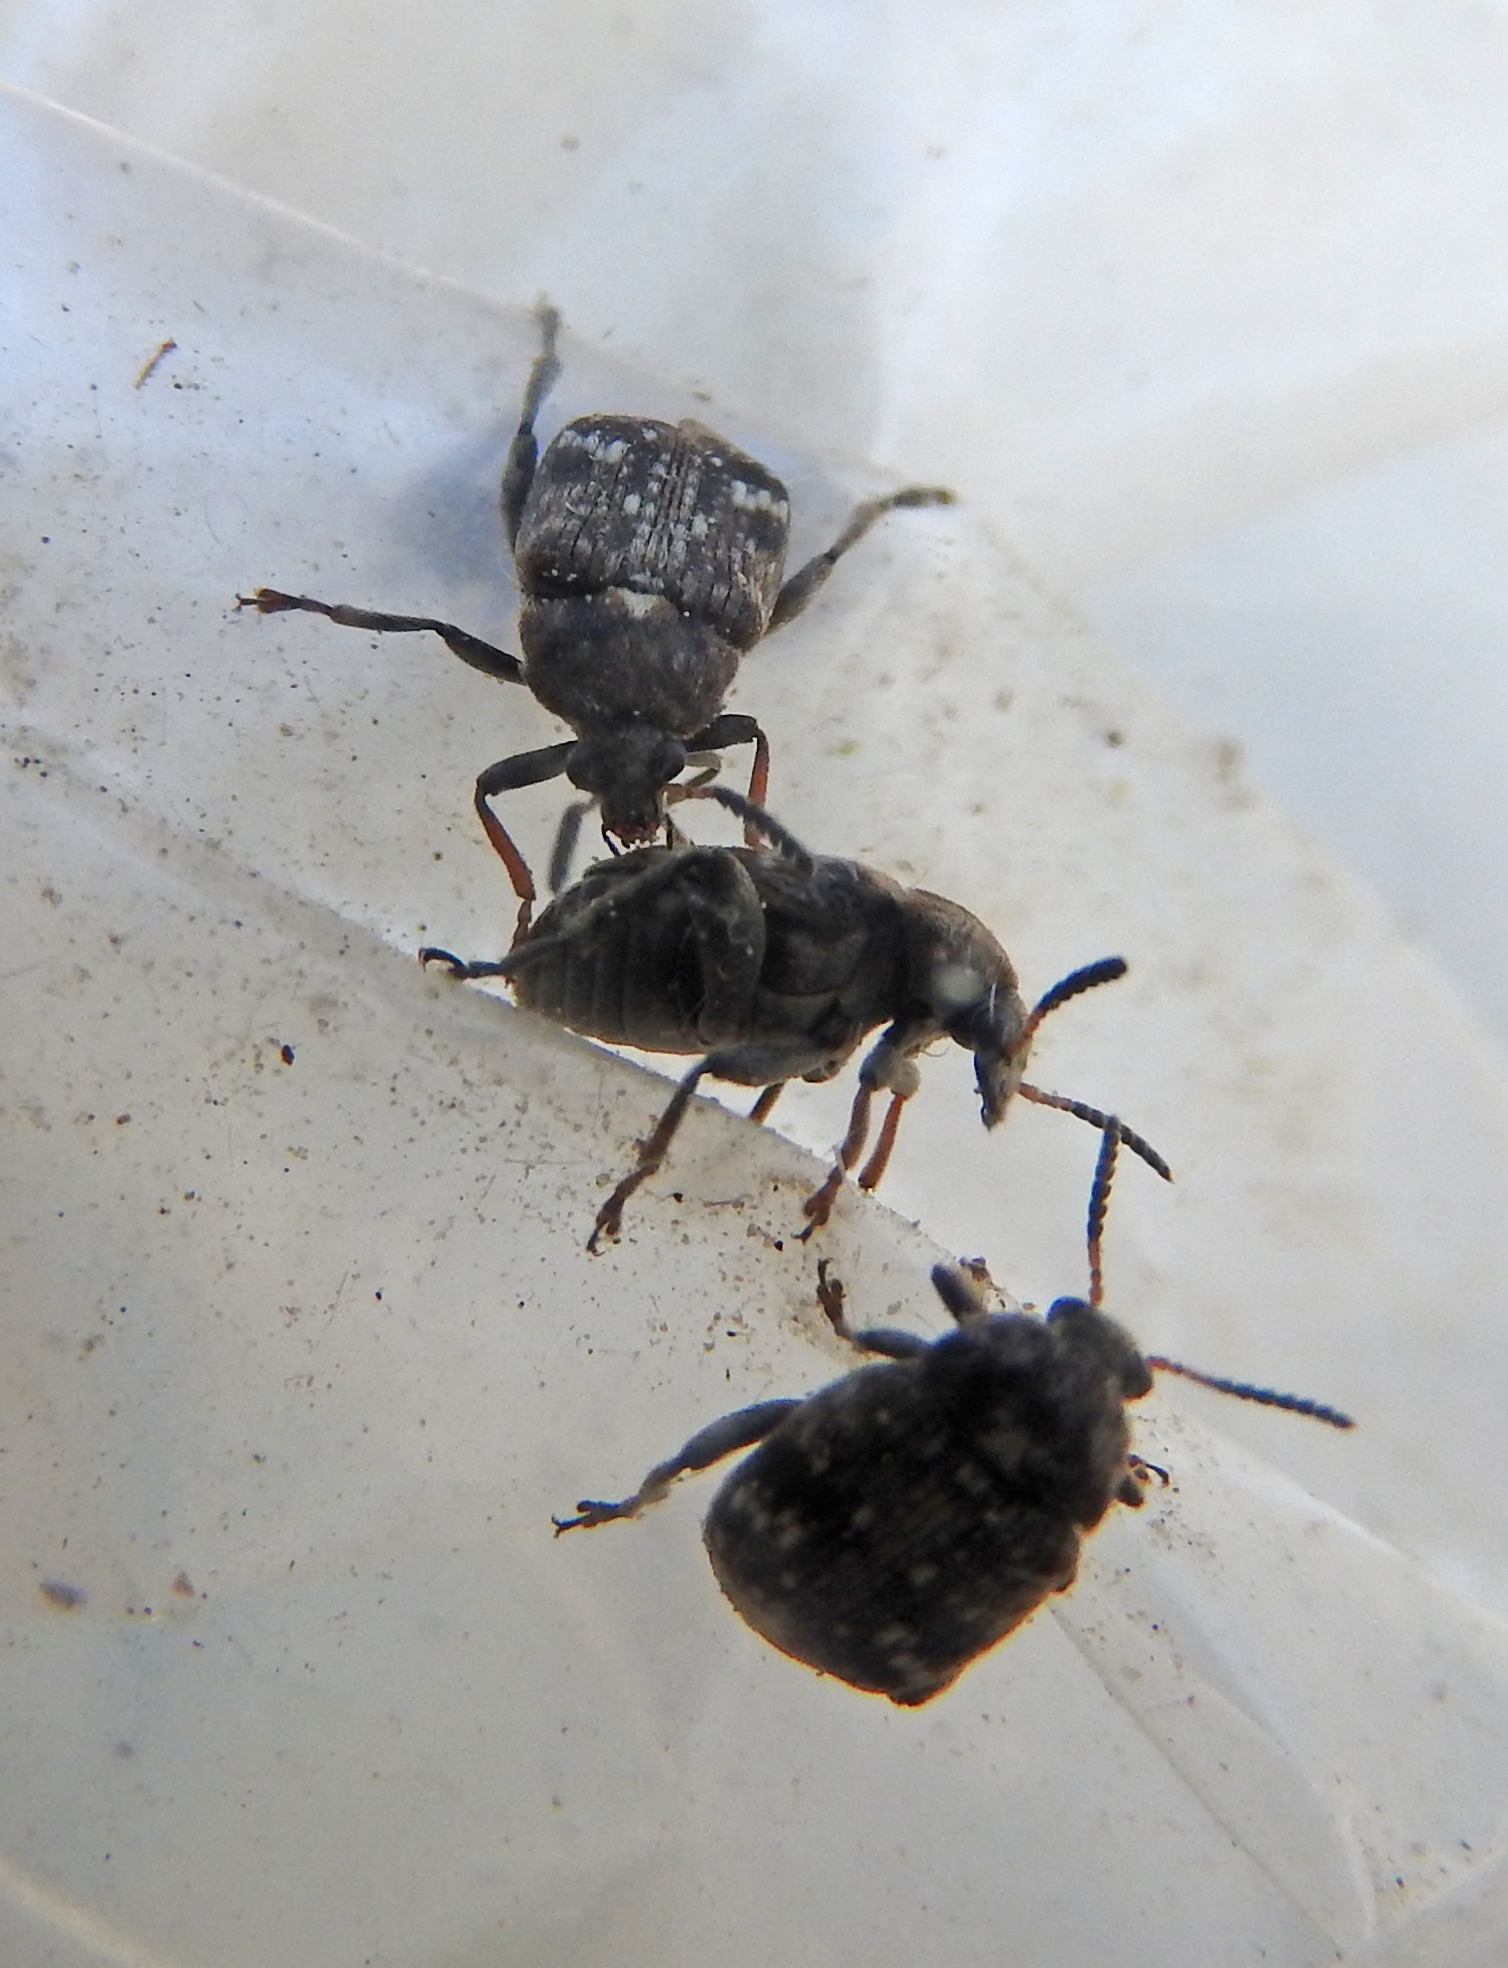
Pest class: pea_weevil